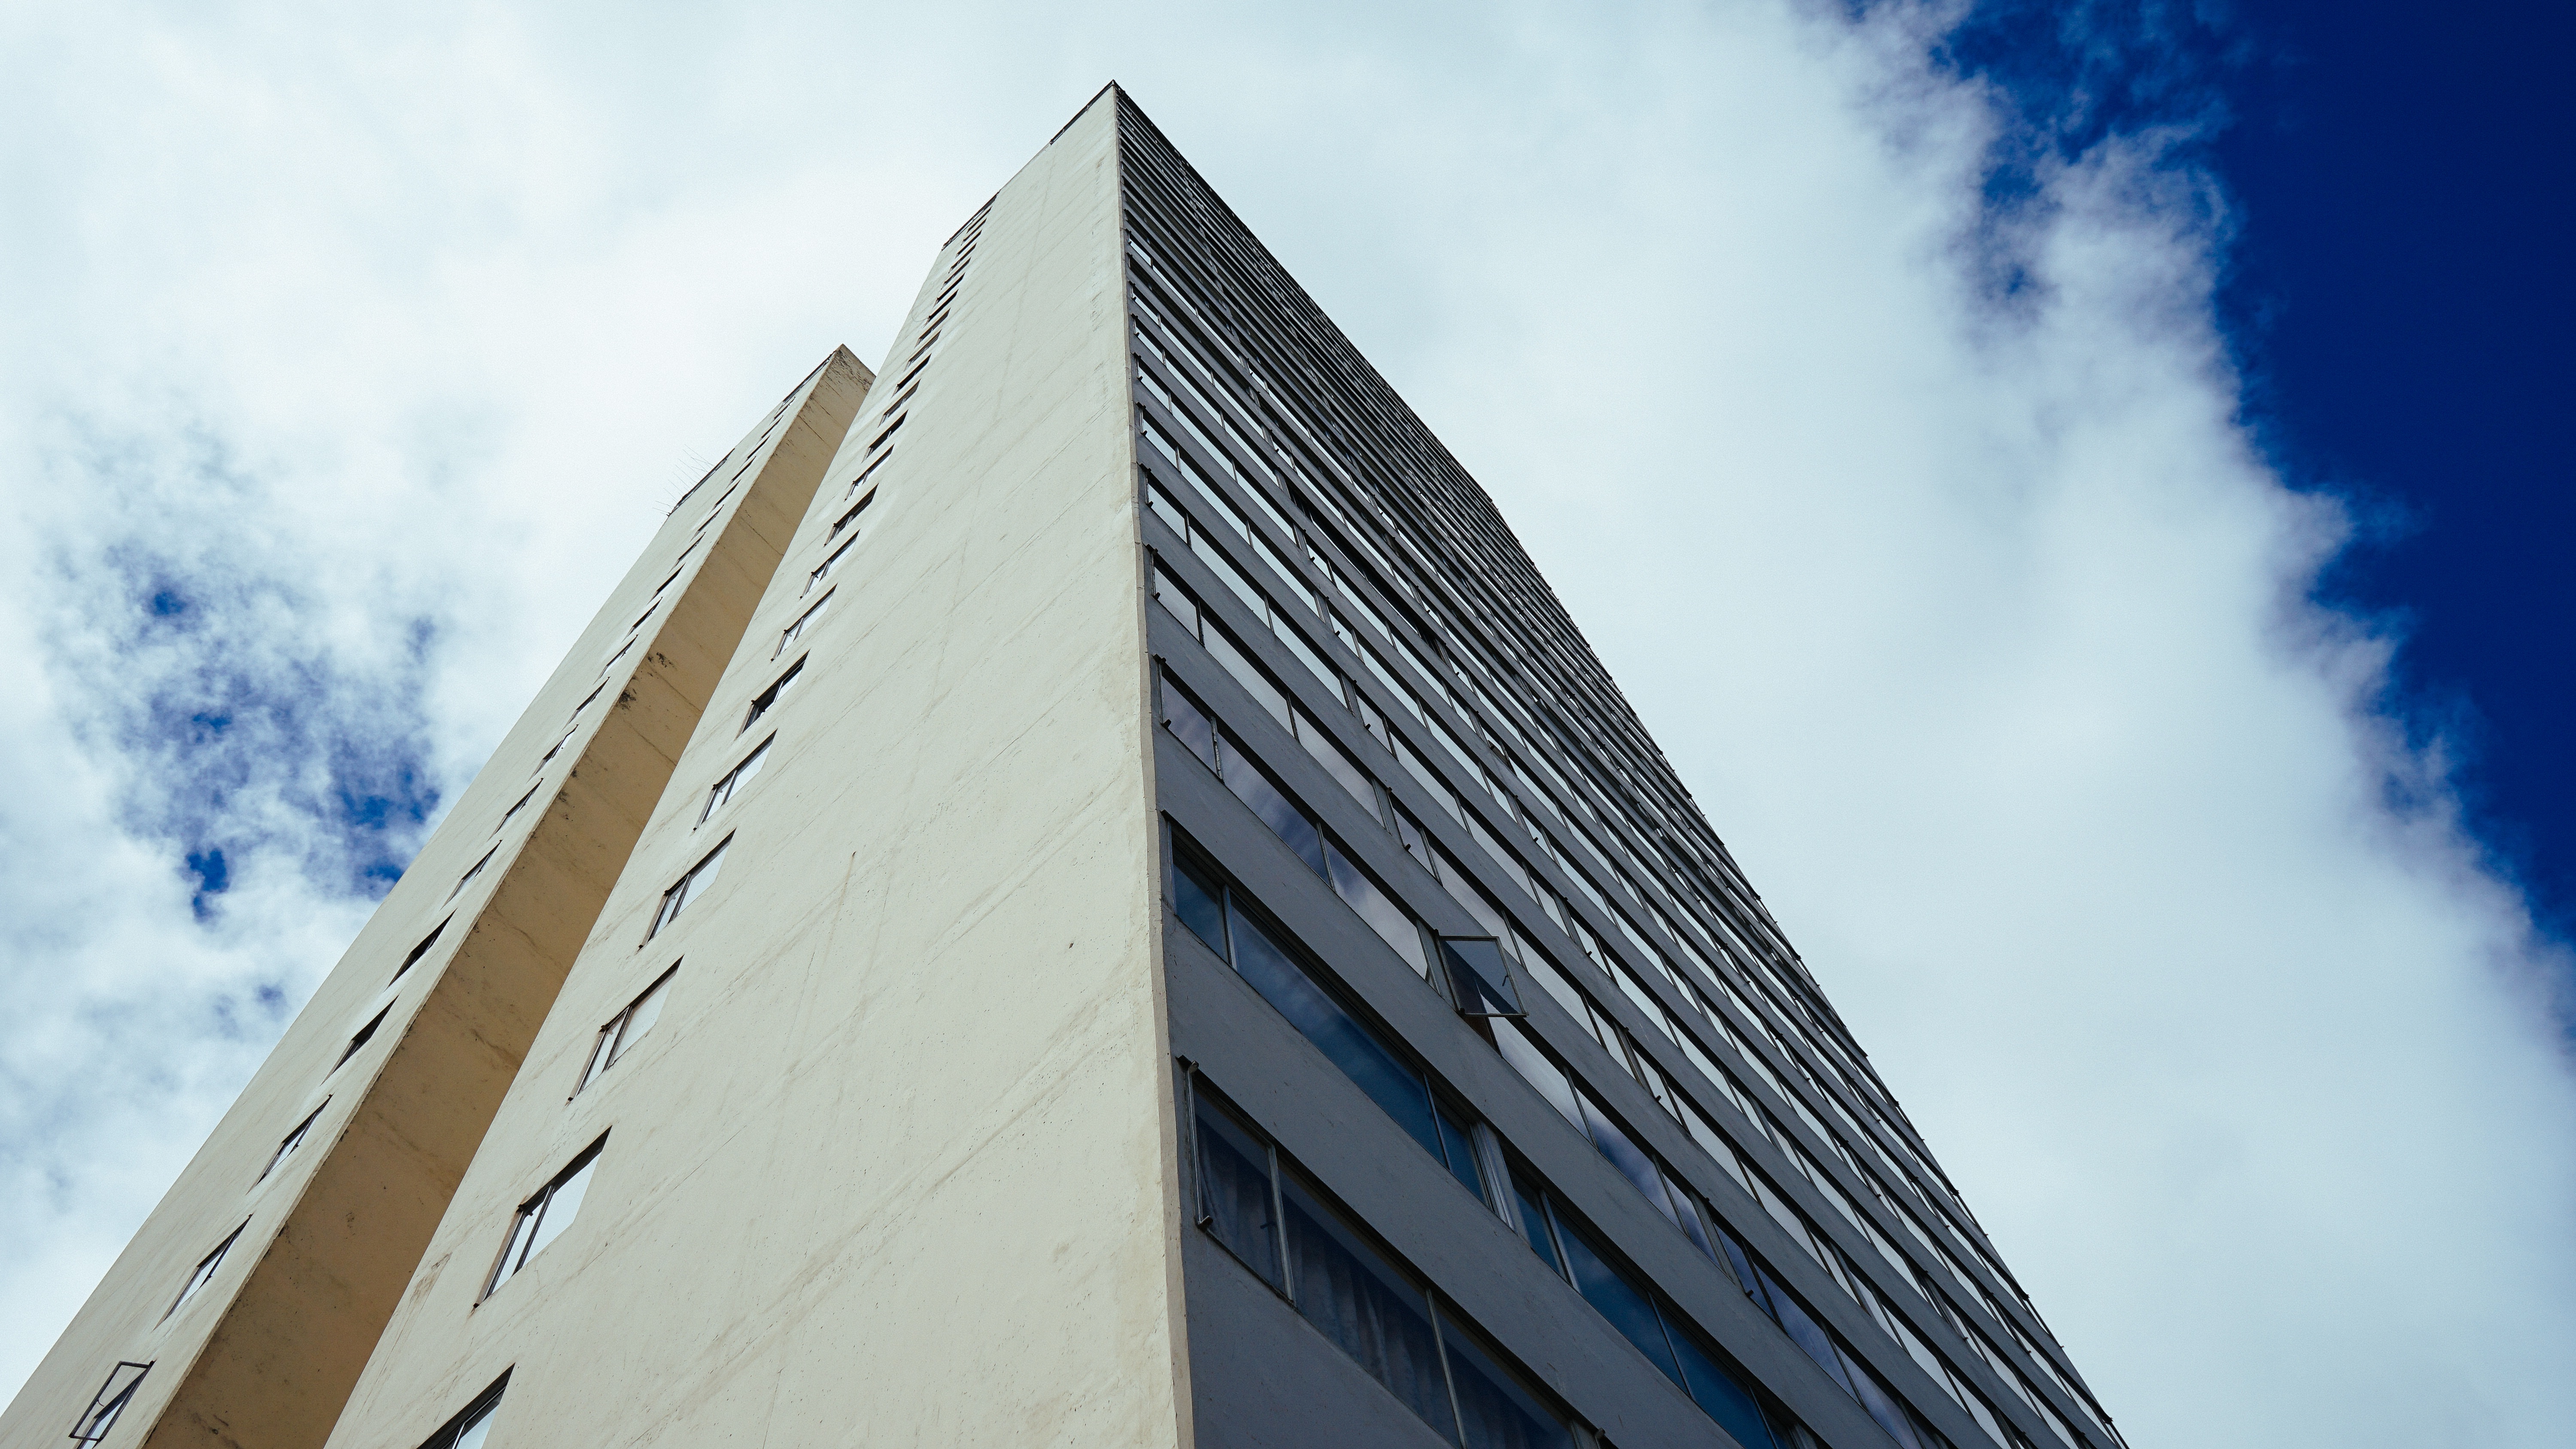
architecture, structure, sky, building, city, skyscraper, downtown, line, tower, landmark, facade, blue, tower block, shape, urban area